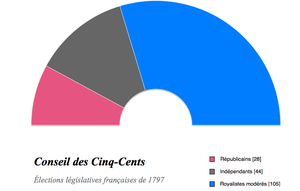
Composition du Conseil des Cinq-Cents suite aux élections législatives de 1797.